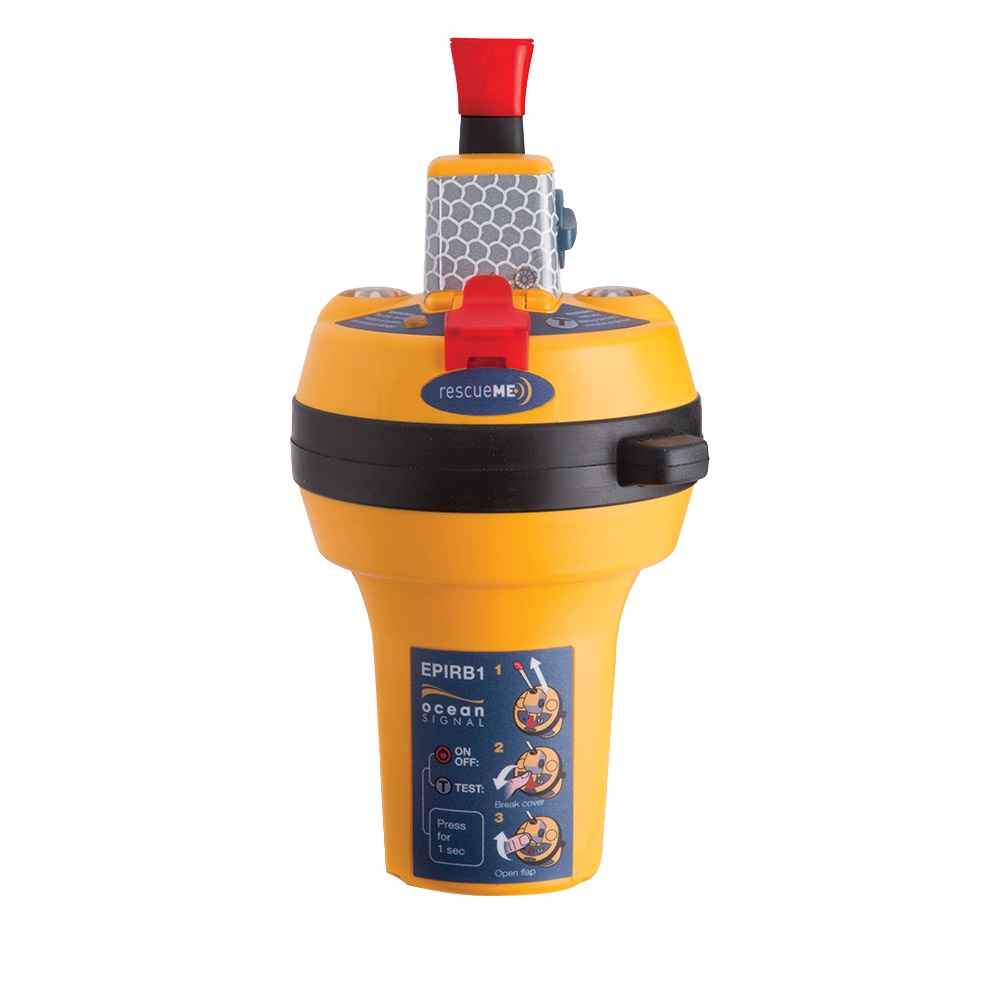
Ocean Signal rescueME EPIRB1 - Category 2 [702S-01540]
rescueME EPIRB1 - Category 2 The rescueME EPIRB1 provides peace of mind with an impressive 10 year battery life. The world's most compact EPIRB can always be on hand, as its small size allows it to be easily retained within its quick release bracket or placed in an emergency grab-bag or life raft. A simple protective tab over the operating keys prevents inadvertent activation, yet allows for easy operation when required. The rescueME EPIRB1 also features two high brightness strobes to maximise visibility in low light conditions. The retractable antenna provides maximum protection and a reduced outline for stowage. When required the antenna is easily deployed with a gentle pull. For longer offshore or ocean passages, the Ocean Signal E100G EPIRB offers an exceptional 96 hour operational life with the option of an automatic release housing (mandatory for vessels approved under SOLAS regulations). Features: 30% smaller 10 year battery life 48+ hours opreational life 5 year warranty Fast accurate positioning with 66 channel GPS Retractable antenna Quick release bracket Secure lanyard WARNING: This product can expose you to chemicals including di(2-ethylhexyl)phthalate (dehp) which is known to the State of California to cause cancer, birth defects or other reproductive harm. For more information go to P65Warnings.ca.gov . This product may not be returned to the original point of purchase. Please contact the manufacturer directly with any issues or concerns. Specifications: Activation Method: Water Battery Replacement (Years): 10 Years Built-In Strobe: Yes Category: 2 Floats: Yes Frequency: 406 & 121.5 MHz Operational Life (Hours): 48+ Hours Box Dimensions: 4"H x 5"W x 10"L WT: 1.6 lbs UPC: 5060266110405 Owner's Manual (pdf)
Brand: Ocean Signal
Category: Sporting Goods > Outdoor Recreation > Boating & Water Sports